David Hopkins (musician)

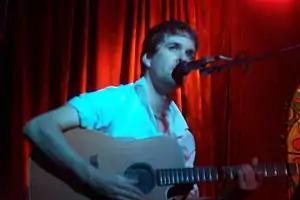
David Hopkins

David Hopkins is an Irish singer-songwriter and producer, originally from Dublin, Ireland, and currently residing in Las Vegas, Nevada, United States. He was the original keyboardist for Irish alternative rock group LiR.